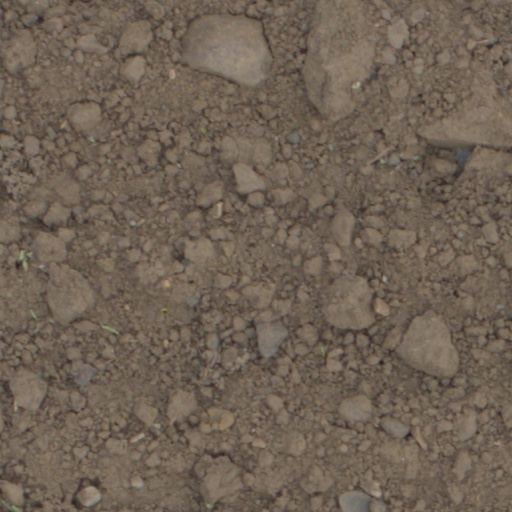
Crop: wheat